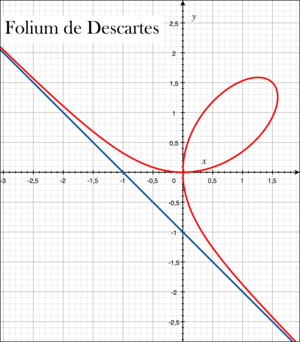
Folium de Descartes et son asymptote